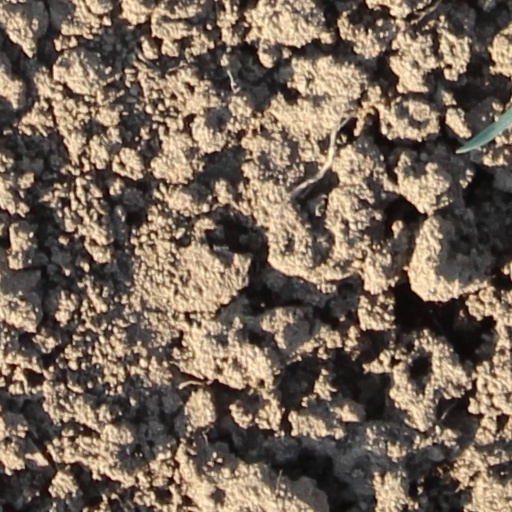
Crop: wheat